GAMBO

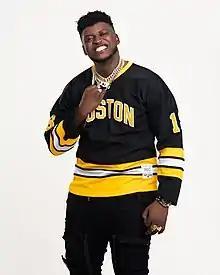

Bashir Annan (born April 8, 1995) better known by his stage name Gambo, is a Ghanaian rapper, songwriter and singer. He is a winner of Ghana Teens Choice Awards and is featured on different notable newspapers and magazines including The Ghanaian Times, ModernGhana, Daily Graphic, News Ghana, Yen, TooXclusive, Joy FM, GhanaWeb and more.